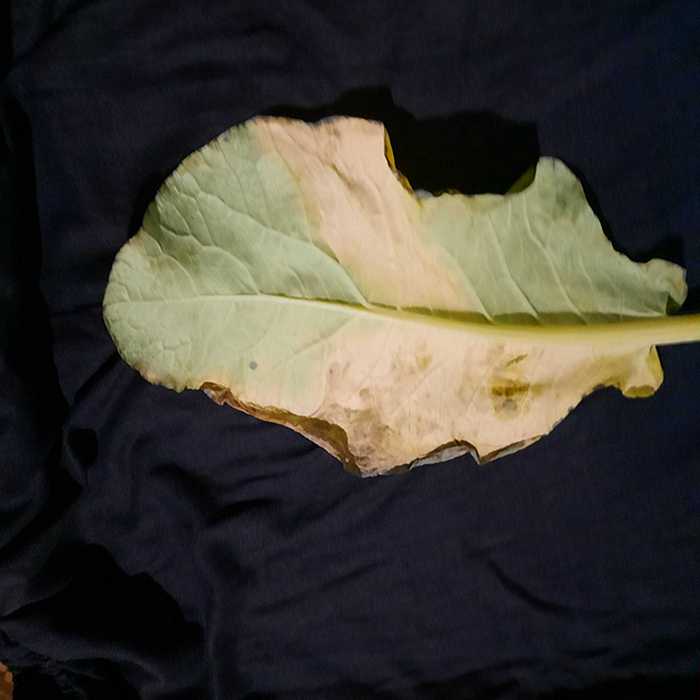
Plant: Cauliflower
Label: Black Rot